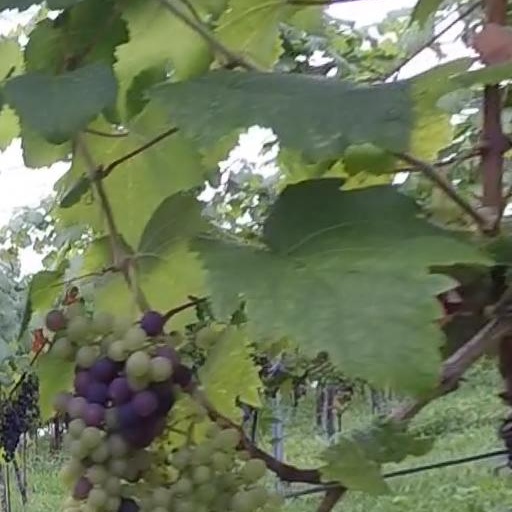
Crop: grape